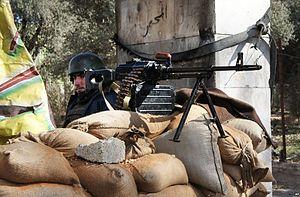
La guerre civile syrienne — ou révolution syrienne — est un conflit armé en cours depuis 2011 en Syrie. Elle débute dans le contexte du Printemps arabe par des manifestations majoritairement pacifiques en faveur de la démocratie contre le régime baasiste dirigé par le président Bachar el-Assad. Réprimé brutalement par le régime, le mouvement de contestation se transforme peu à peu en une rébellion armée.